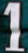
Number: 1